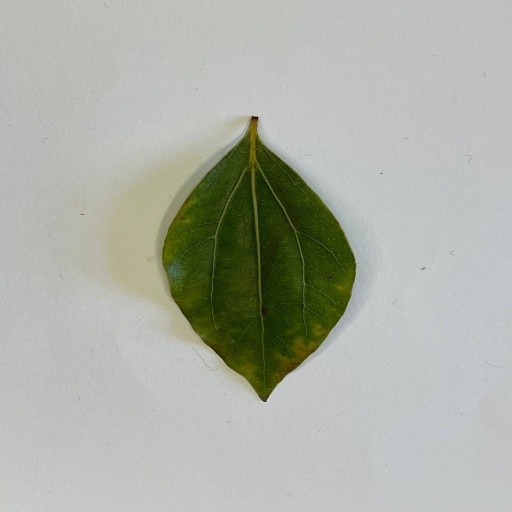
Species: Camphor
Leaf condition: Bacterial Spot